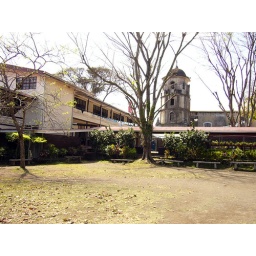
Play area right before litlle baguio, you can see the church bell tower in the back ground